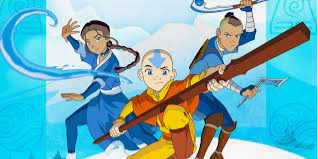
Portrait style: Cartoon Portrait